Manthey Barn

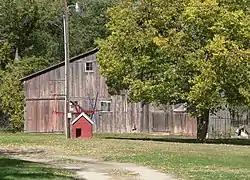

The Manthey Barn, in rural Tripp County, South Dakota near Colome, South Dakota, was built in 1916 by George Manthey. It was listed on the National Register of Historic Places in 2004.